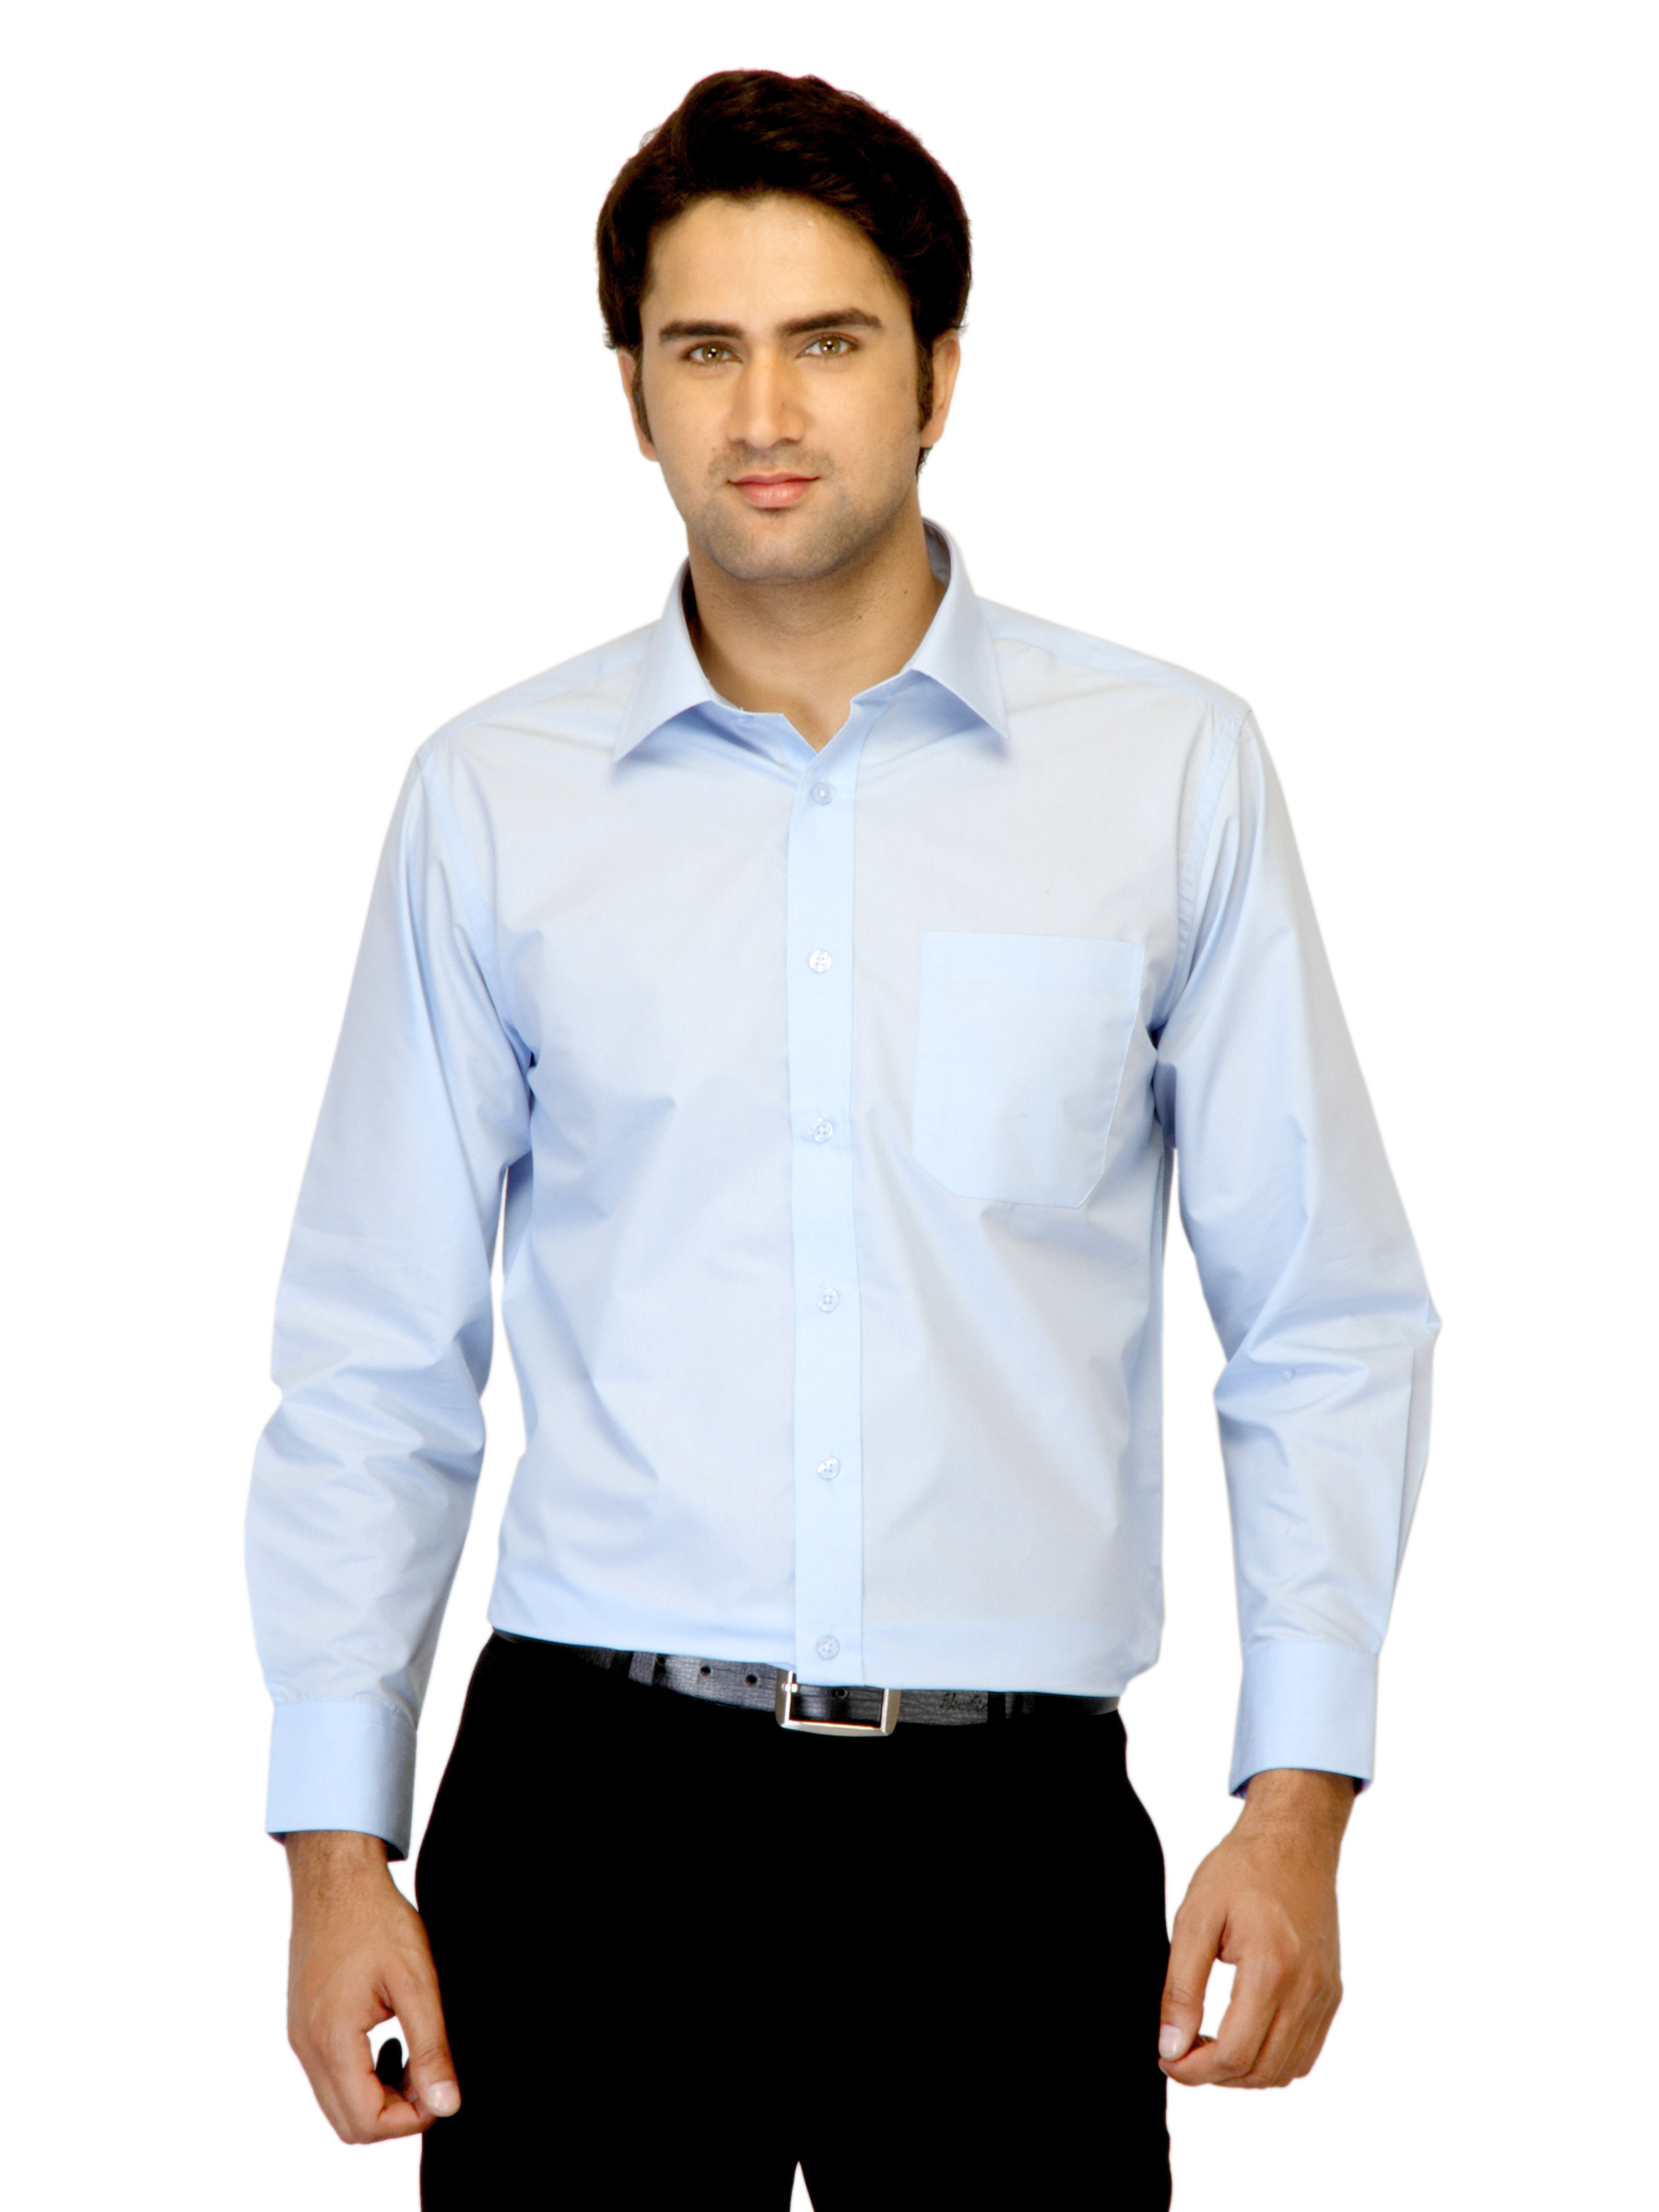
John Miller Men Blue Shirt
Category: Apparel / Topwear / Shirts
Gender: Men
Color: Blue
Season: Summer 2012
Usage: Formal